Sainte-Scolasse-sur-Sarthe

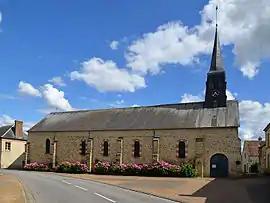
The church in Sainte-Scolasse-sur-Sarthe

Sainte-Scolasse-sur-Sarthe (literally "Sainte-Scolasse on Sarthe") is a commune in the Orne department in north-western France.